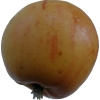
Label: apple